Fort Hill (Frankfort, Kentucky)

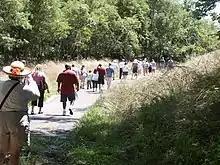
Tourists at Fort Hill.

Military fortifications were built on the hill by the 103rd Ohio Infantry